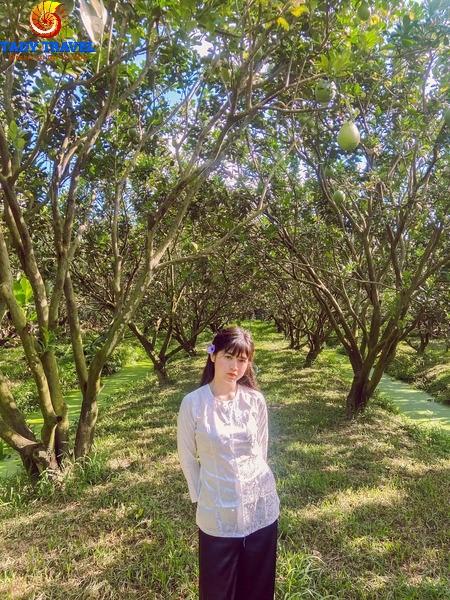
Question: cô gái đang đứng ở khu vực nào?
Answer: cô gái đang đứng trong một vườn trái cây